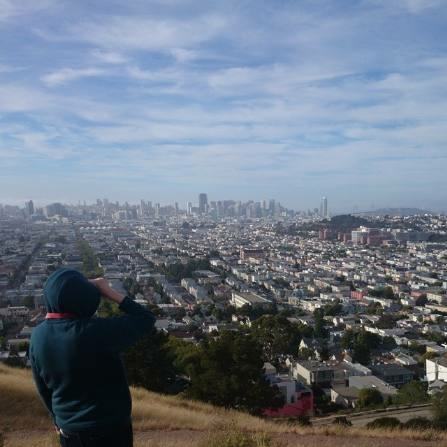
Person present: Yes